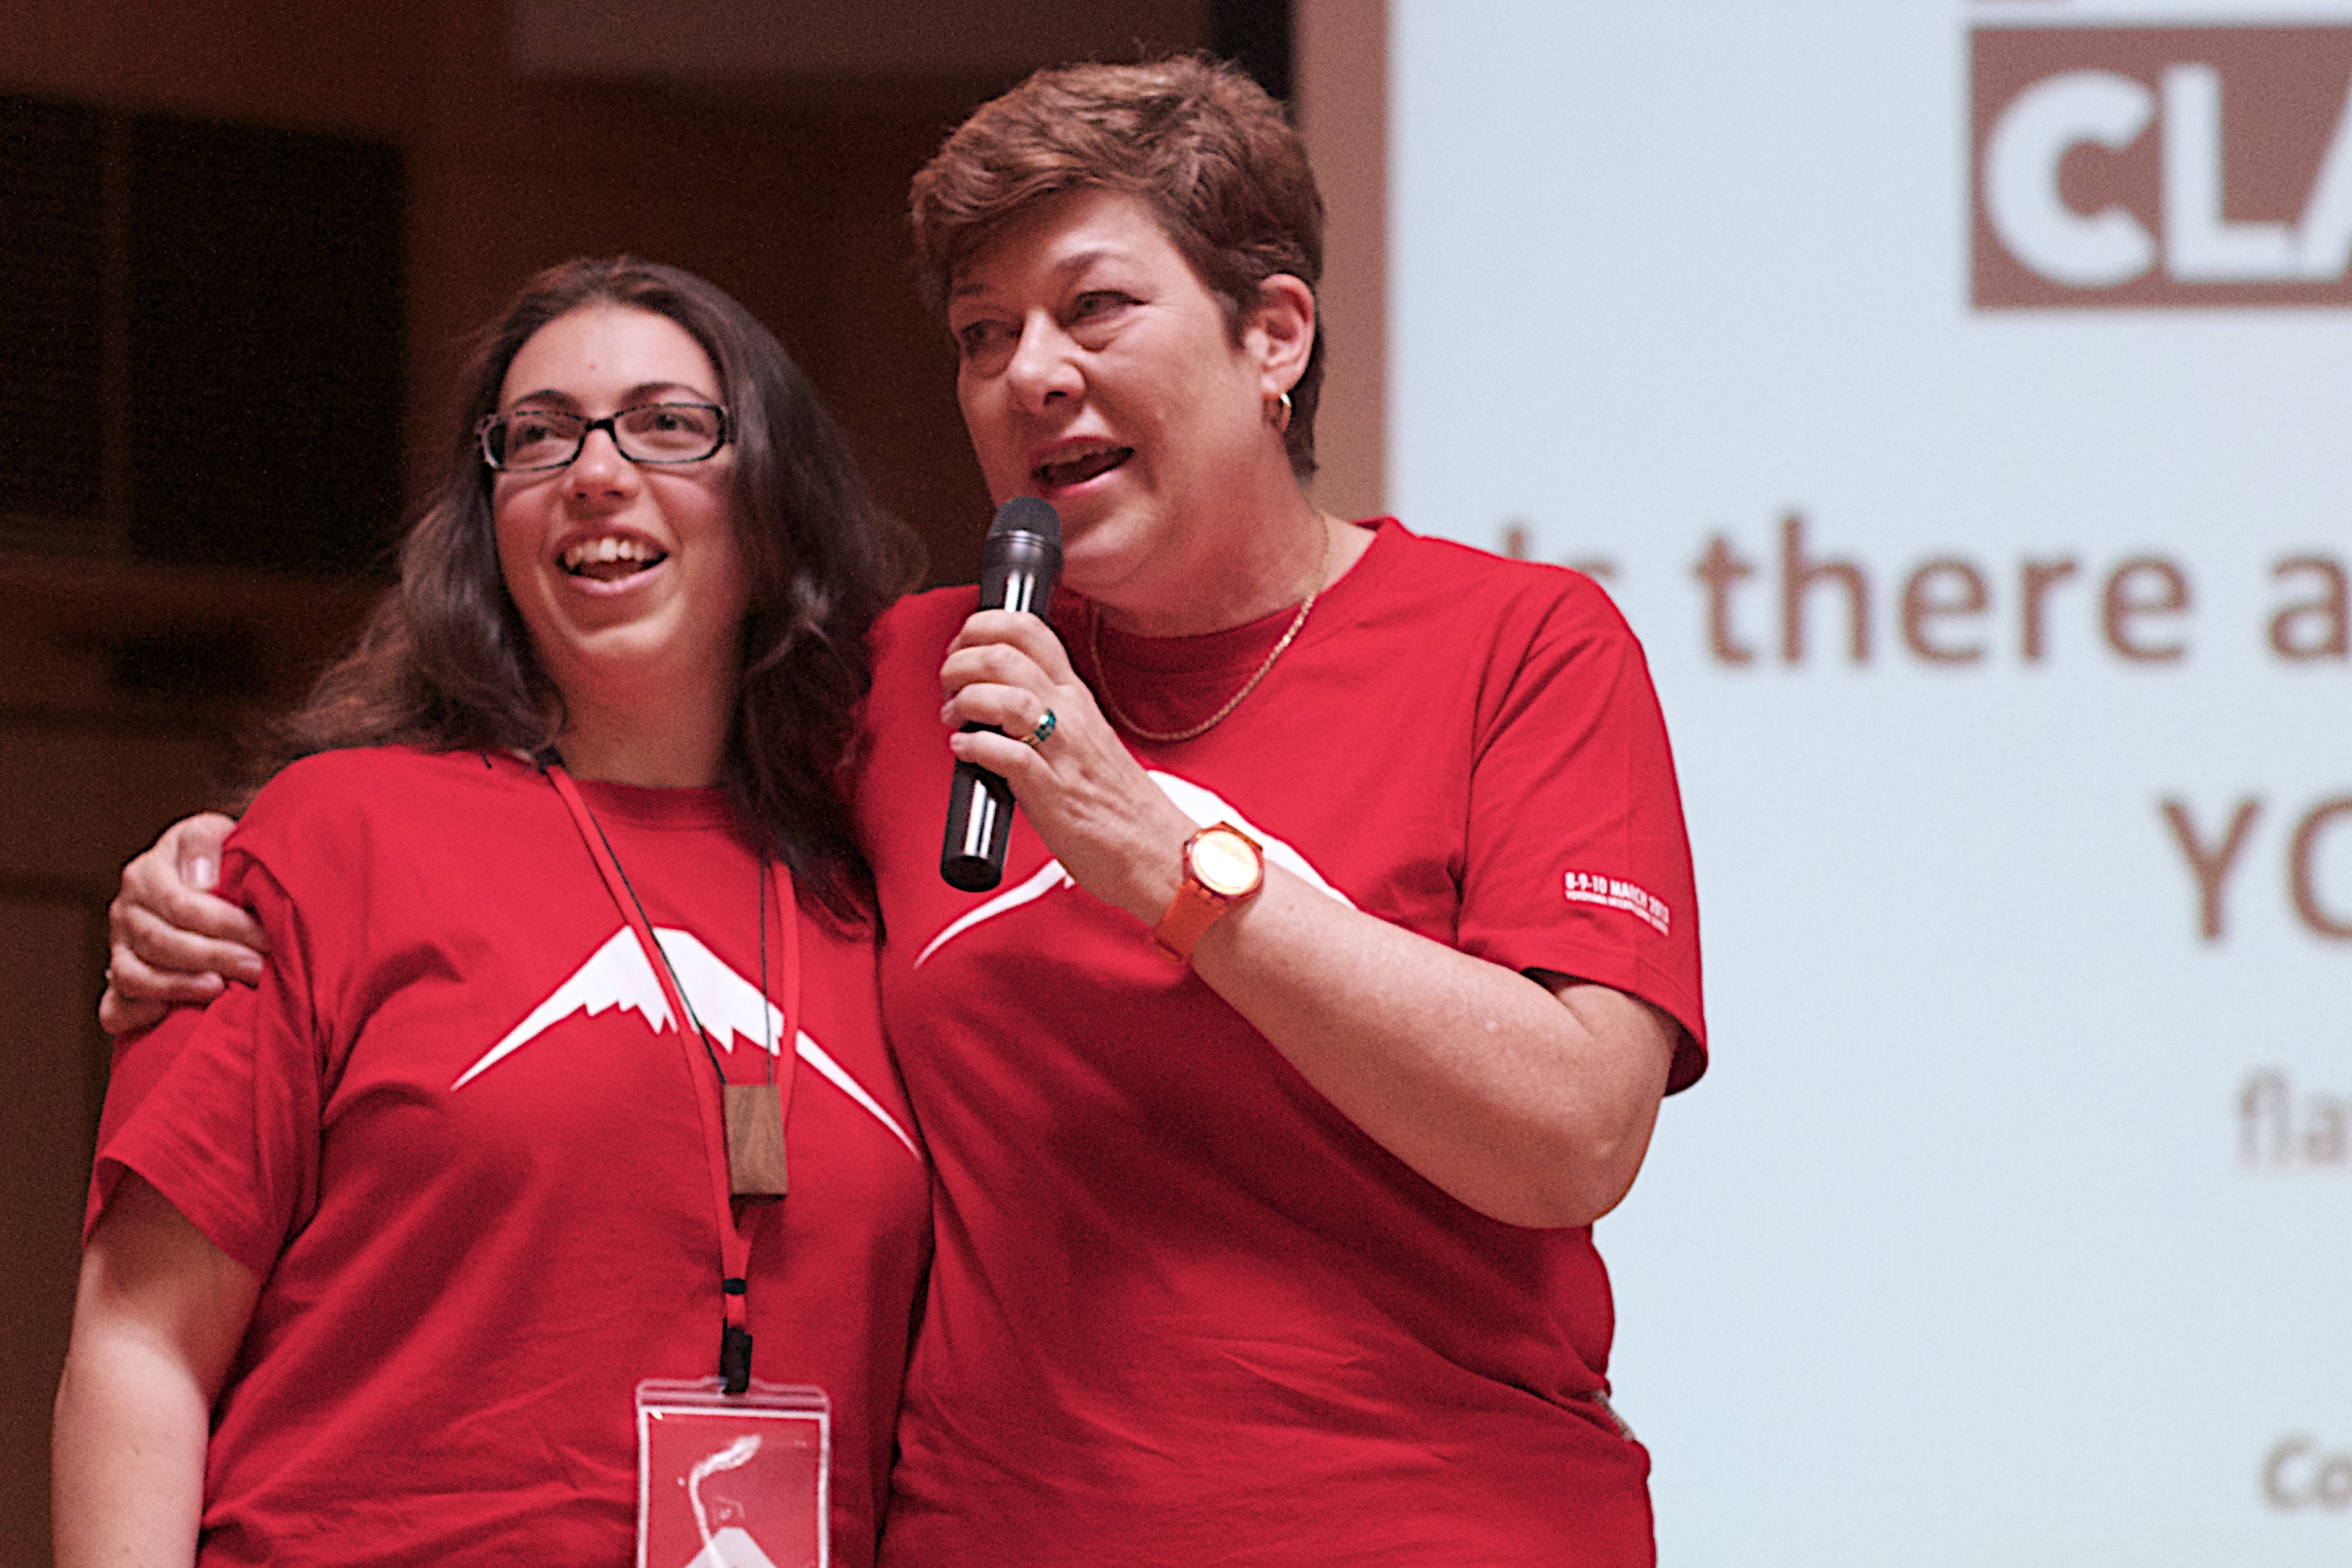
red, youth, flatclass2013